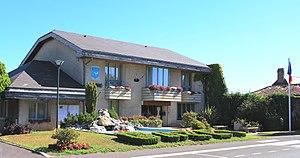
Mairie de Bazet (Hautes-Pyrénées)
Dans les Hautes-Pyrénées, les élections municipales françaises de 2020 se déroulent les 15 mars et 28 juin 2020, comme partout en France, six ans après les élections précédentes.
Bazet est une commune française située dans le département des Hautes-Pyrénées, en région Occitanie.